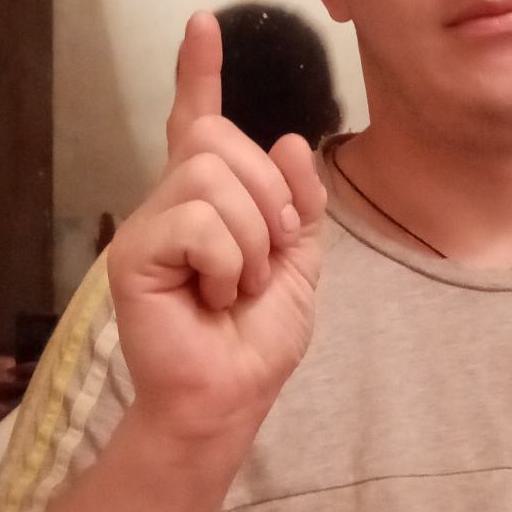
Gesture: one